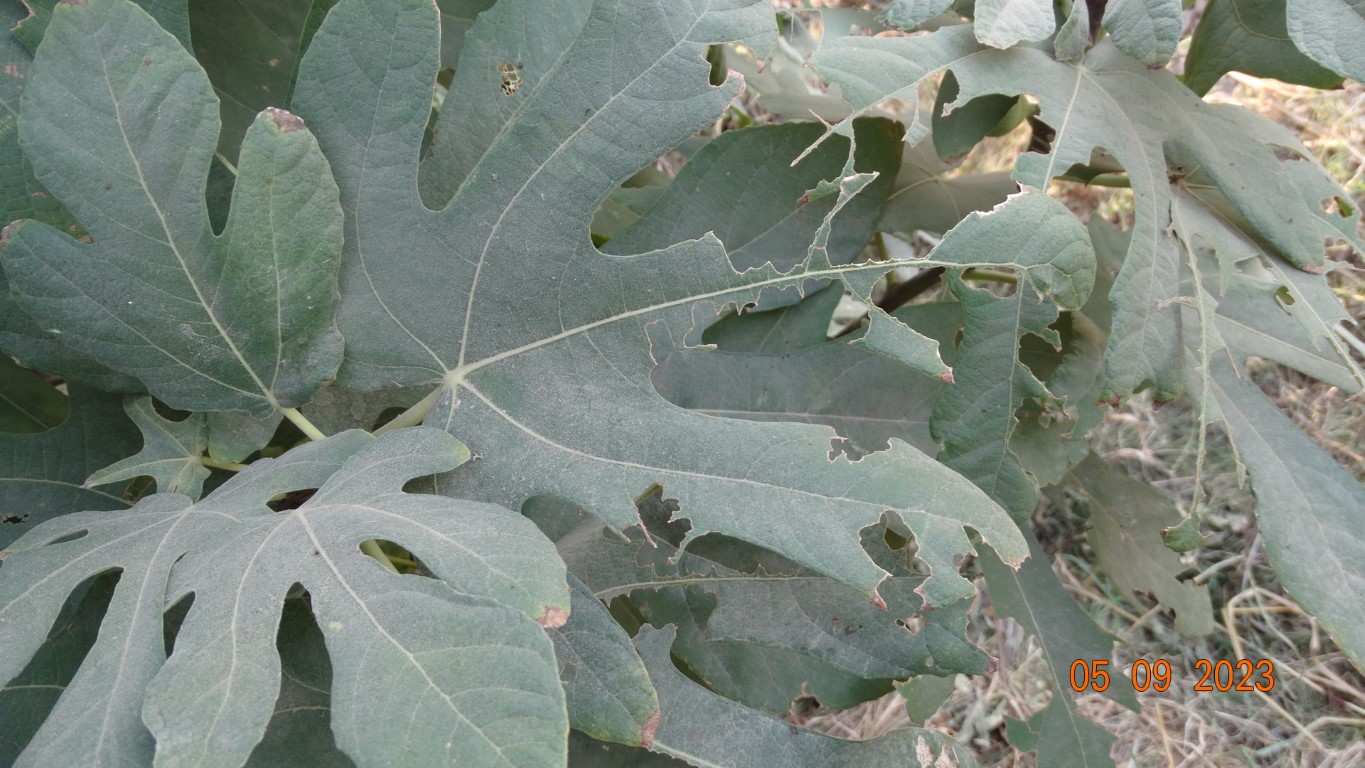
Label: infected